Jain monasticism

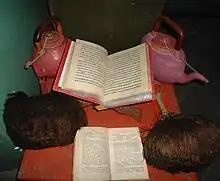
The three instruments of "ahimsa": "pichi", "kamandalu" and shastras

"Digambaras" use the word ' for male monastics and "aryika" for female monastics. "Svetambara monks" are also called "nirgrantha" (without bonds). "Śvētāmbaras" also use the word ' for male monastics but use the term "sadhvis" for female monastics.